Sarvepalli Radhakrishnan

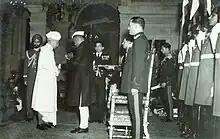
S. Radhakrishnan receiving the Bharat Ratna award from President Rajendra Prasad

He was against State institutions imparting denominational religious instruction as it was against the secular vision of the Indian State.